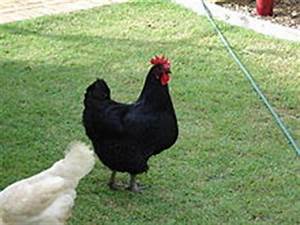
Label: gallina